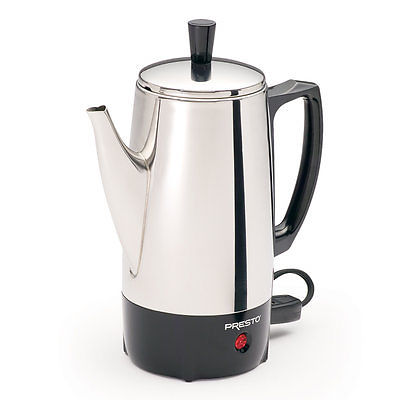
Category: coffee maker